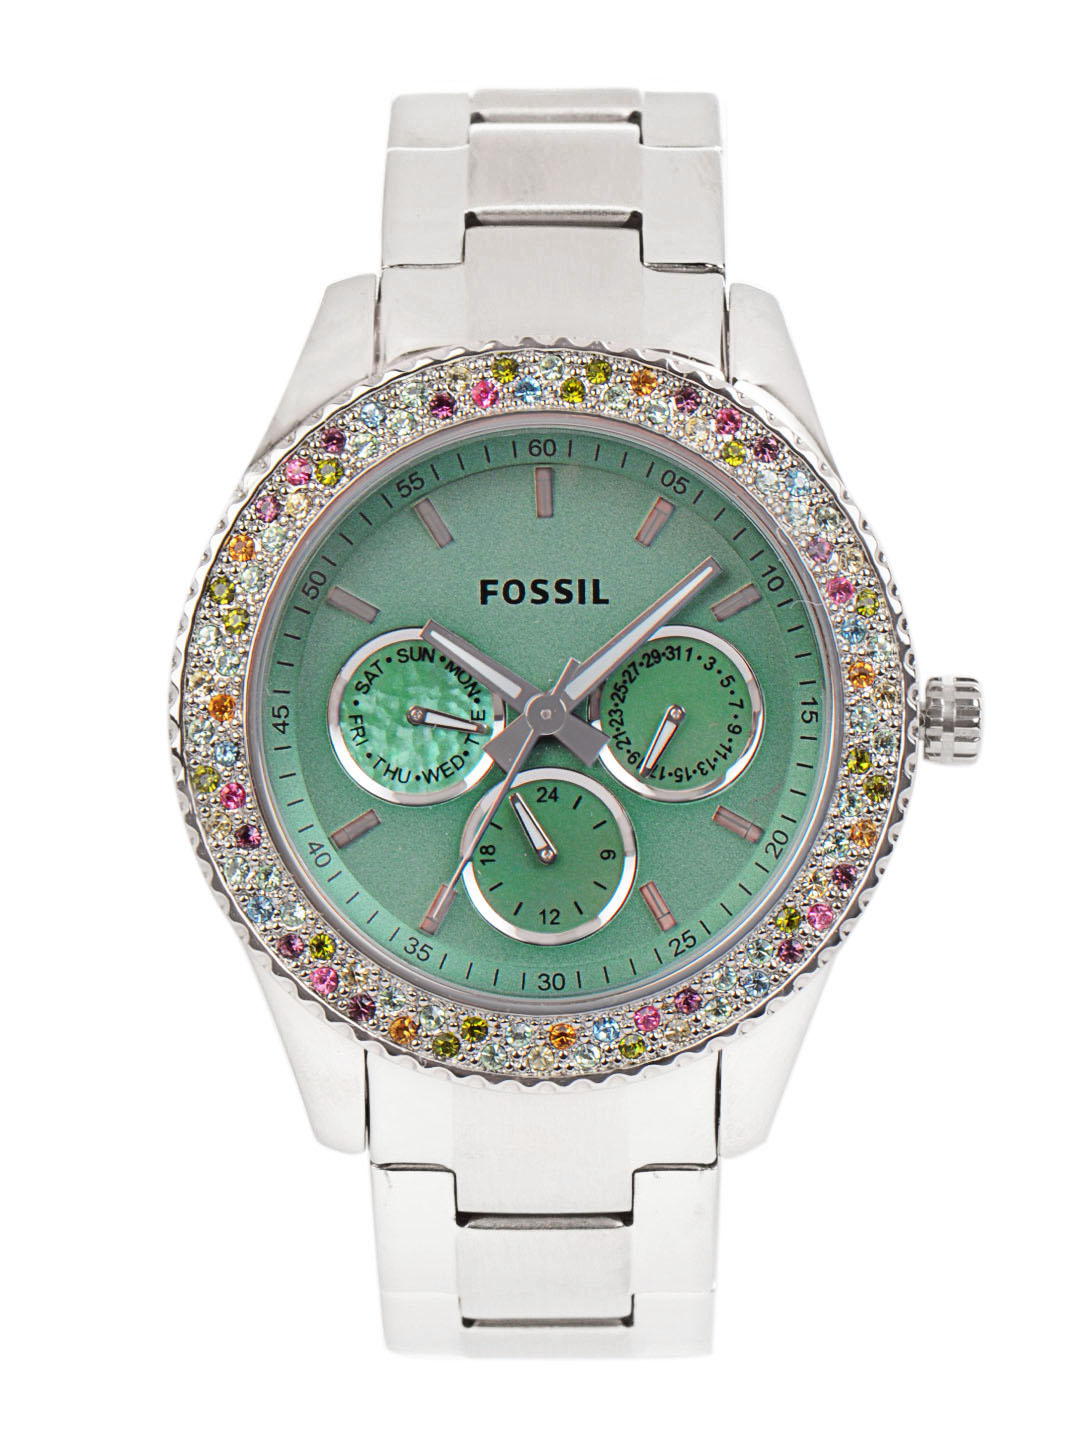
Fossil Women Green Dial Chronograph Watch ES3051
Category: Accessories / Watches / Watches
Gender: Women
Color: Green
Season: Winter 2016
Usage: Casual